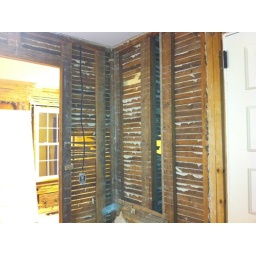
standing in corridor